Altar (Catholic Church)

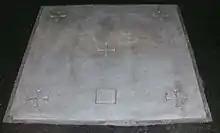
Altar stone with "sepulchrum" at Sint-Niklaaskerk, Mesen, Belgium

In earlier centuries minute portions of relics were inserted into the table of the altar and also into the altar stones that at that time were called movable altars. The cavity into which they were placed was called the "sepulchrum" (Latin for 'tomb'). The relics could be of several saints, but two had to be martyrs until 1906, when the Congregation of Rites decided that it was sufficient to enclose relics of two canonized saints of whom one was a martyr. The relics were placed in a reliquary of lead, silver, or gold, large enough to contain also three grains of incense and a small attestation of consecration on a piece of parchment. In an altar stone, the relics were inserted directly, without a reliquary. There were precise rules also about where exactly in the altar the relics were to be placed and about the stone cover for the cavity.